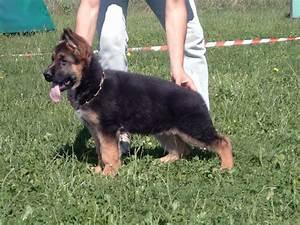
dog